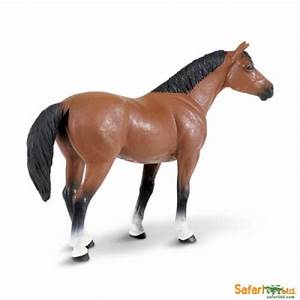
Label: horse